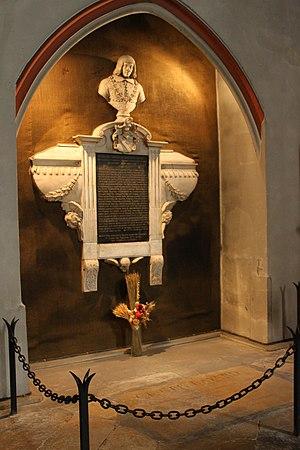
Mausolée de Bayard dans la Collégiale Saint-André de Grenoble
La collégiale Saint-André, appelée aussi église Saint-André, est une église située sur la place Saint-André à Grenoble, en face de l'ancien Palais du parlement du Dauphiné. C'est l'ancienne chapelle privée des dauphins fondée en 1228 pour abriter leur sépulture. Son édification a été assurée par les revenus des mines d'argent de Brandes-en-Oisans près de l'Alpe d'Huez. Elle est dédiée à saint André.
Pierre Terrail, seigneur de Bayard, plus connu sous le nom de Bayard ou du chevalier Bayard, né en 1475 ou 1476 au château Bayard dans le royaume de France, et mort le 30 avril 1524 à Romagnano Sesia ou Rovasenda dans le Piémont, est un noble dauphinois qui s'illustra notamment comme chevalier durant les guerres d'Italie.